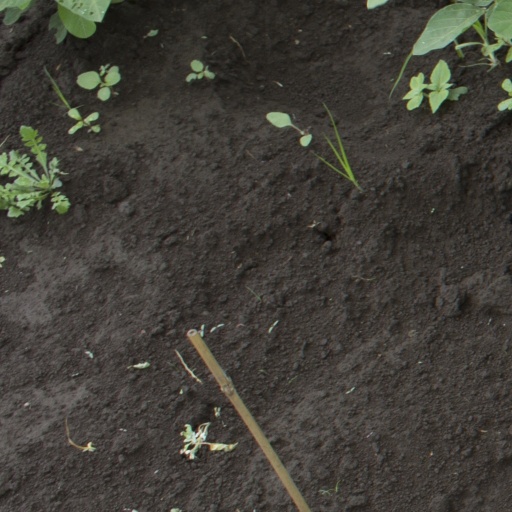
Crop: soybean